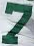
Number: 7